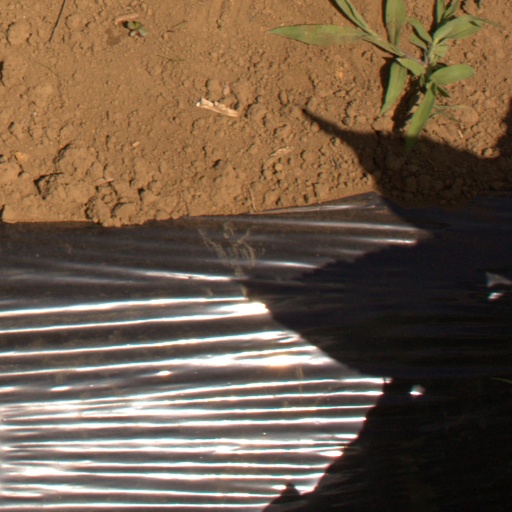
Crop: Jerusalem artichoke